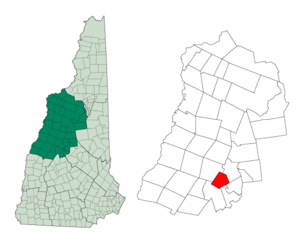
Hebron est une municipalité américaine située dans le comté de Grafton au New Hampshire. Selon le recensement de 2010, sa population est de 602 habitants.